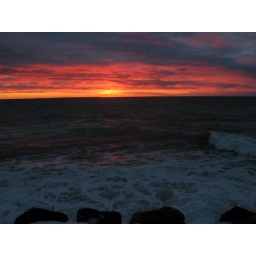
I was rock climbing around the montauk light house and snaped this one.